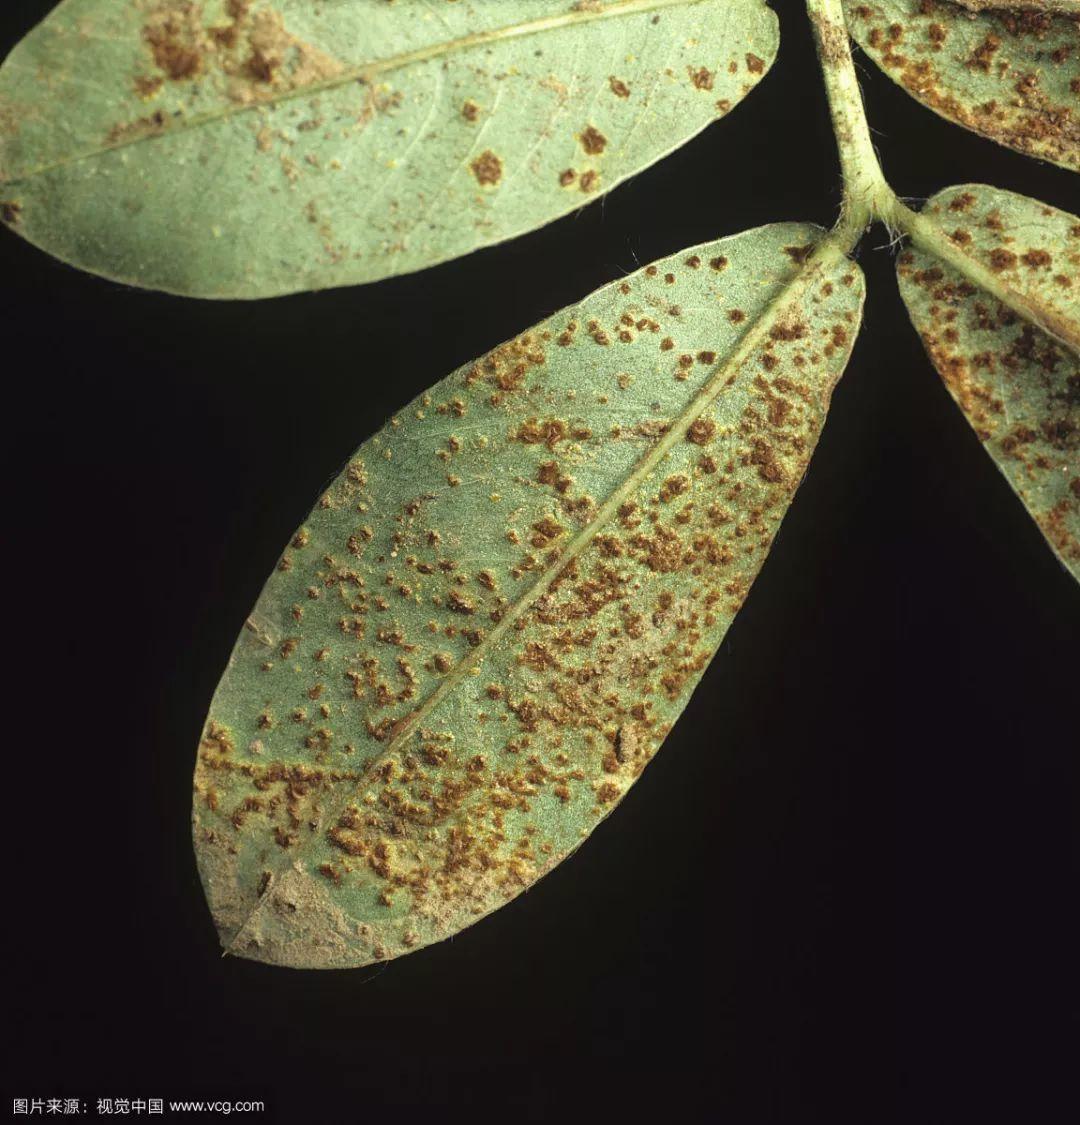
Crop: unknown
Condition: coffee_rust